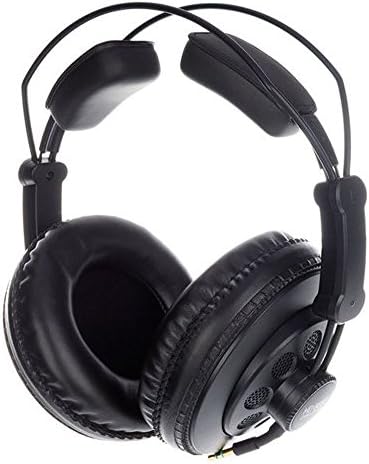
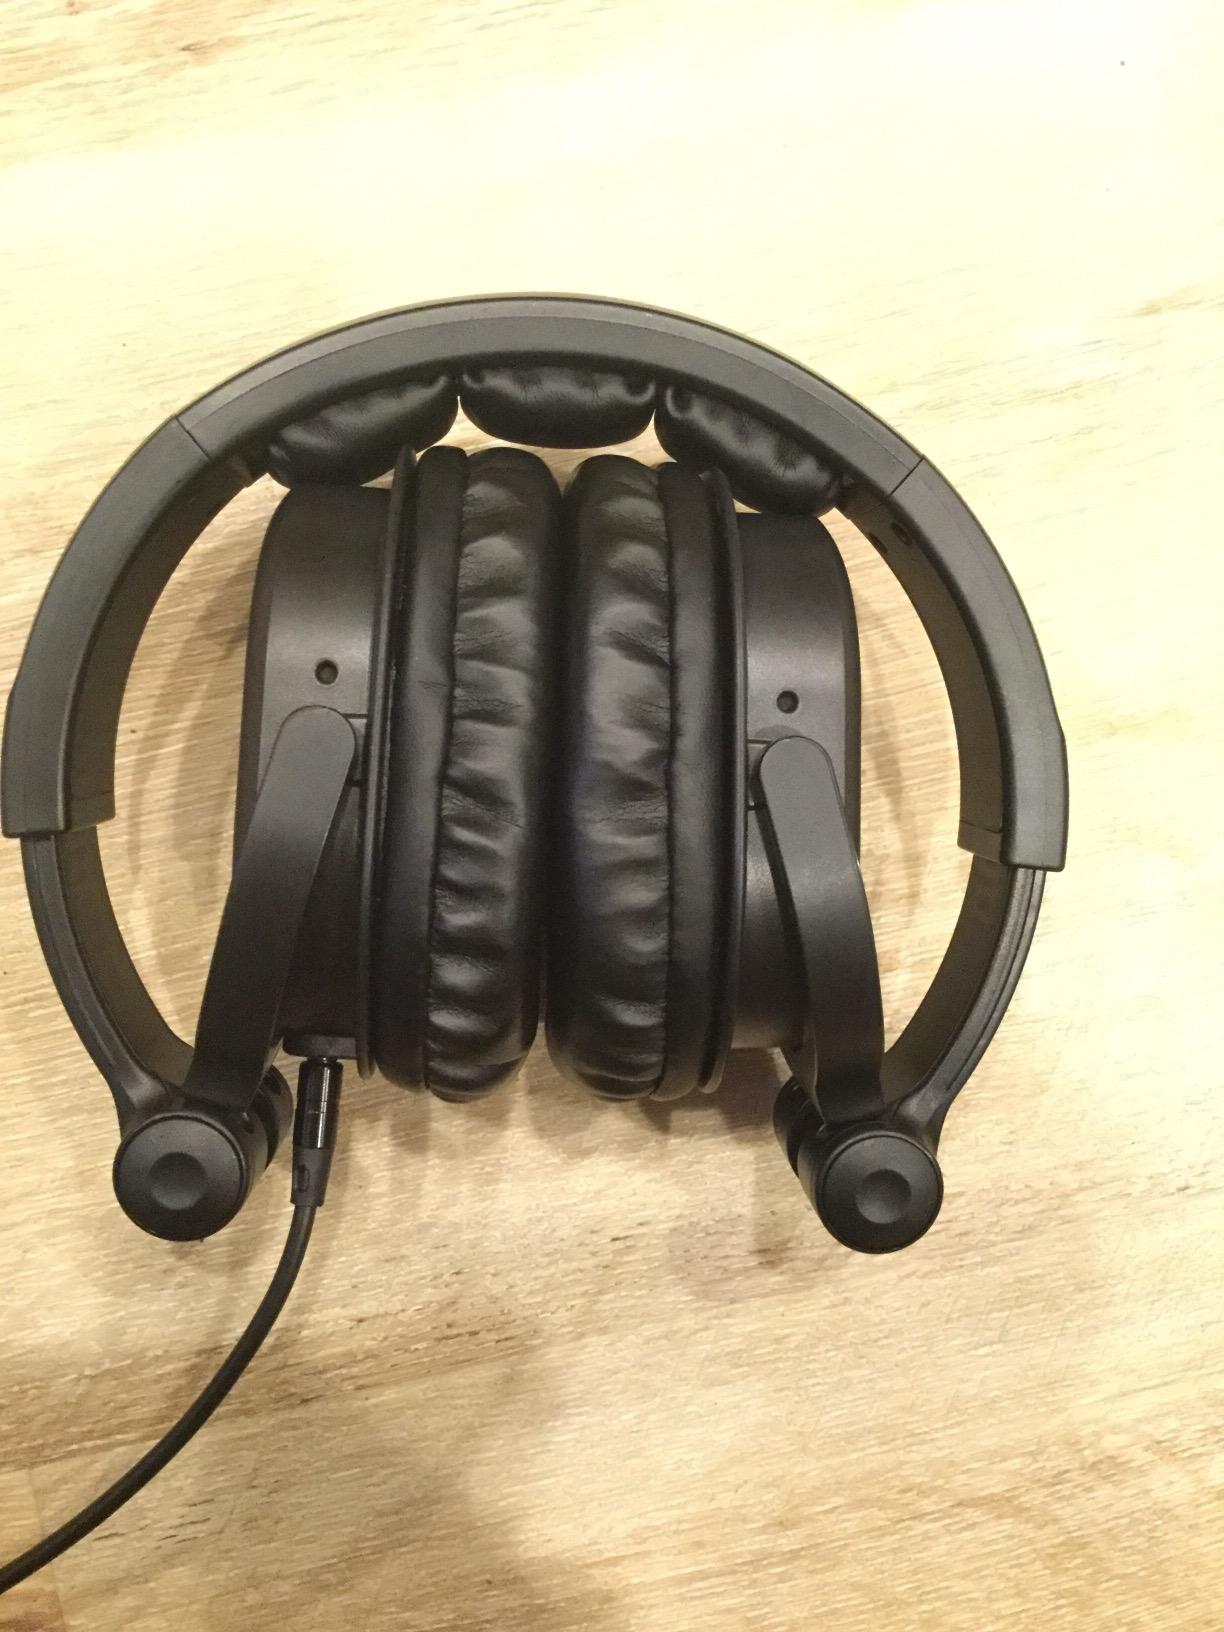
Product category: headphones
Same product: no